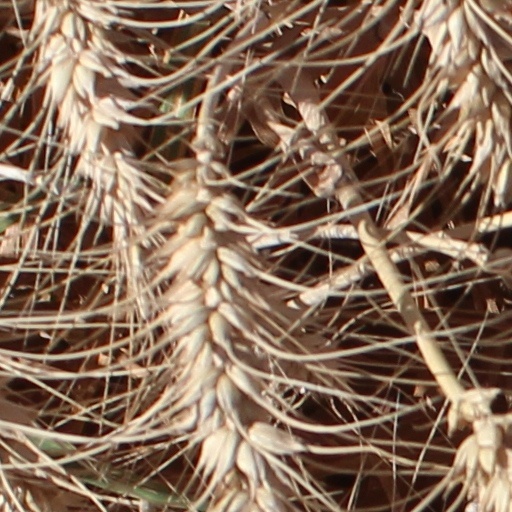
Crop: wheat